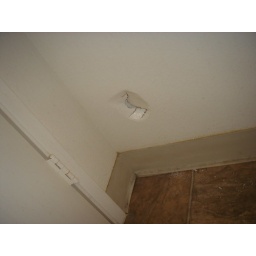
Jared's bathroom - Hole in the wall